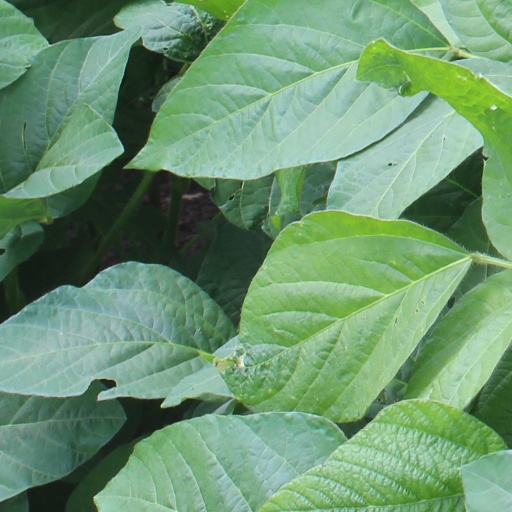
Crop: soybean